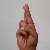
The image shows a hand gesture representing the letter 'R' in Indian Sign Language.